Lewis H. Brereton

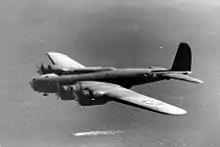
B-17D Flying Fortress

During 1927, Brereton experienced a stressful amount of friction with superiors over his membership on technical boards, which required an inordinate amount of time from his command duties at 2nd BG. His 14-year marriage, never strong, was disintegrating and he developed a negative reputation for drinking. On April 7, the Huff-Daland LB-1 bomber he was flying crash-landed near the Back River after an engine quit during takeoff. Returning to Langley from maneuvers in Texas on May 28, Brereton was the copilot of the XLB-5 when it experienced catastrophic engine failure over Reynoldsburg, Ohio, and crashed, killing a crewman who failed to parachute from the craft. Ten days later Brereton requested a medical leave of two months to deal with an "incipient ... fear of flying". Although a preliminary medical leave was granted, his wife left him to file for divorce in June 1927, and he suffered "nervous anxiety, insomnia, and nightmares" from the strain. These culminated in the issuance of a reprimand for being Absent Without Leave for 24 hours in a misunderstanding over an assignment to lead an aerial escort for Charles A. Lindbergh's return from France.